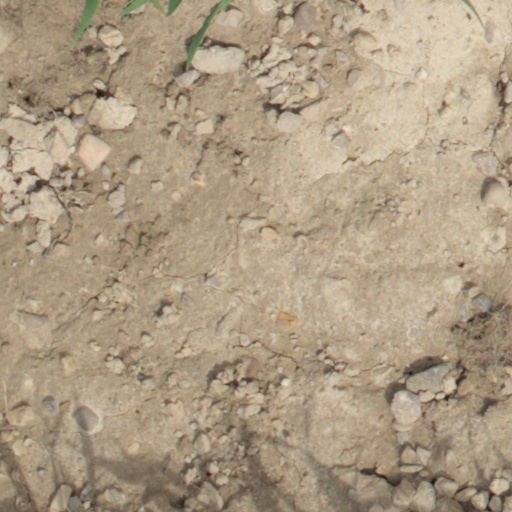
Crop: wheat